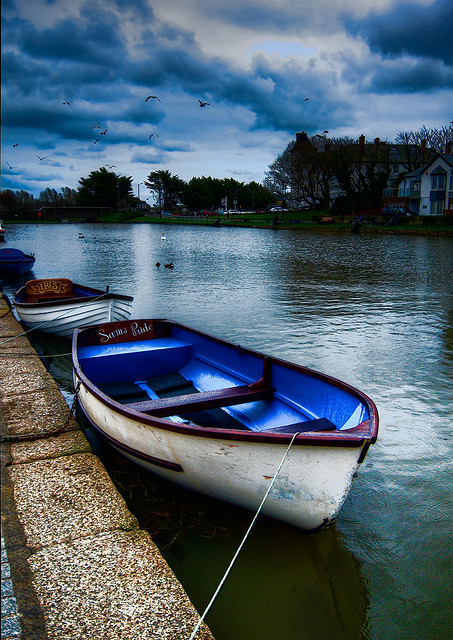
A white and blue boat docked on a lake to a shore.

A BOAT IS PAKRED ON THE DECK AND TIED TO IT